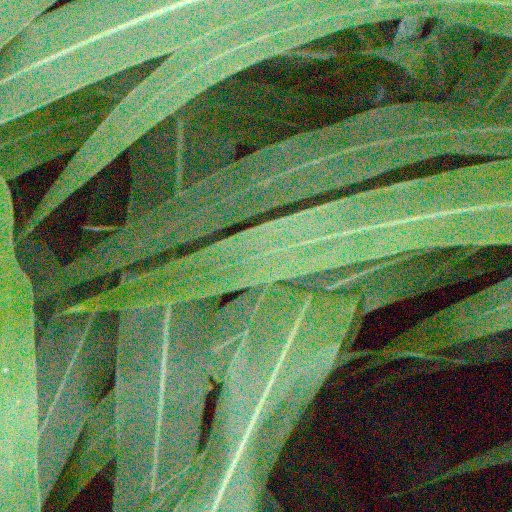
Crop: sorghum